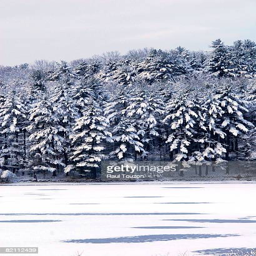
snow covered trees in a winter landscape .